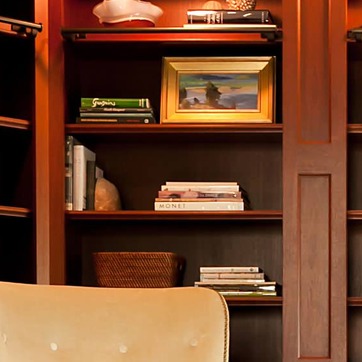
Material: paper